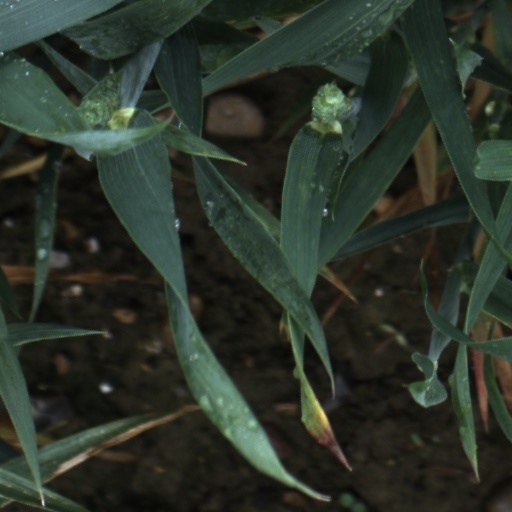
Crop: wheat